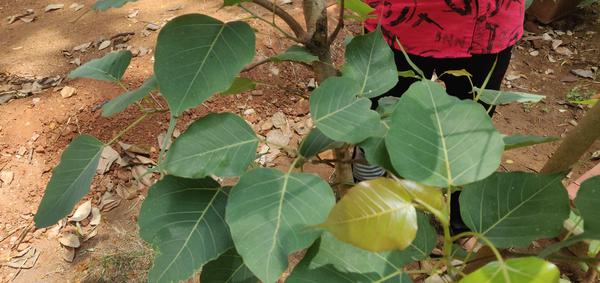
Plant: Arali